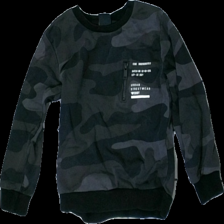
View: front
Type: Sweater
Category: Children
Brand: Not in the list
Brand text on label: Woxo Zero
Colors: Black, Grey, White
Material: 100% cotton
Pattern: Other
Cut: Regular, C-collar
Size: 110
Season: All
Price range: 50-100
Recommended usage: Reuse
Comment: washed out